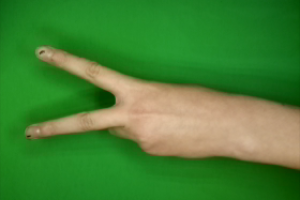
Label: scissors